Alvarez hypothesis

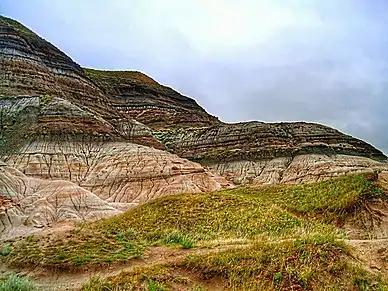
Badlands near Drumheller, Alberta where erosion has exposed the K–Pg boundary.

The location of the impact was unknown when the Alvarez team developed their hypothesis, but later scientists discovered the Chicxulub Crater in the Yucatán Peninsula, now considered the likely impact site.